Magic Alex

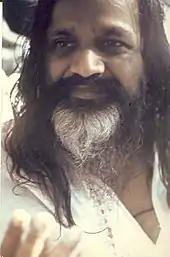
Maharishi Mahesh Yogi

Mardas and Aspinall joined Lennon and Harrison in India, where they were studying meditation under the tutelage of Maharishi Mahesh Yogi; Starr had returned to England complaining that the Indian food did not agree with him, and McCartney had left on 24 March 1968. When Mardas first met the Maharishi, sarcastically, "I know you! Didn’t I meet you in Greece years ago?"